Cort McCown

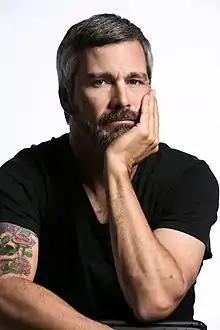

McCown debuted in the 1985 hit film "Teen Wolf" with an uncredited, small role as one of Michael J. Fox's character's basketball teammates. He followed that with a supporting role as Quint on the 1987 hit teen film "Can't Buy Me Love". In 1989 he had roles on the film "Beverly Hills Brats" and "One Man Force". His last film role was in the 1992 comedy/horror film "Auntie Lee's Meat Pies", with Pat Morita.